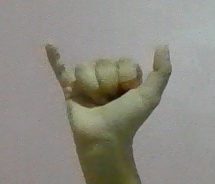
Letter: ya